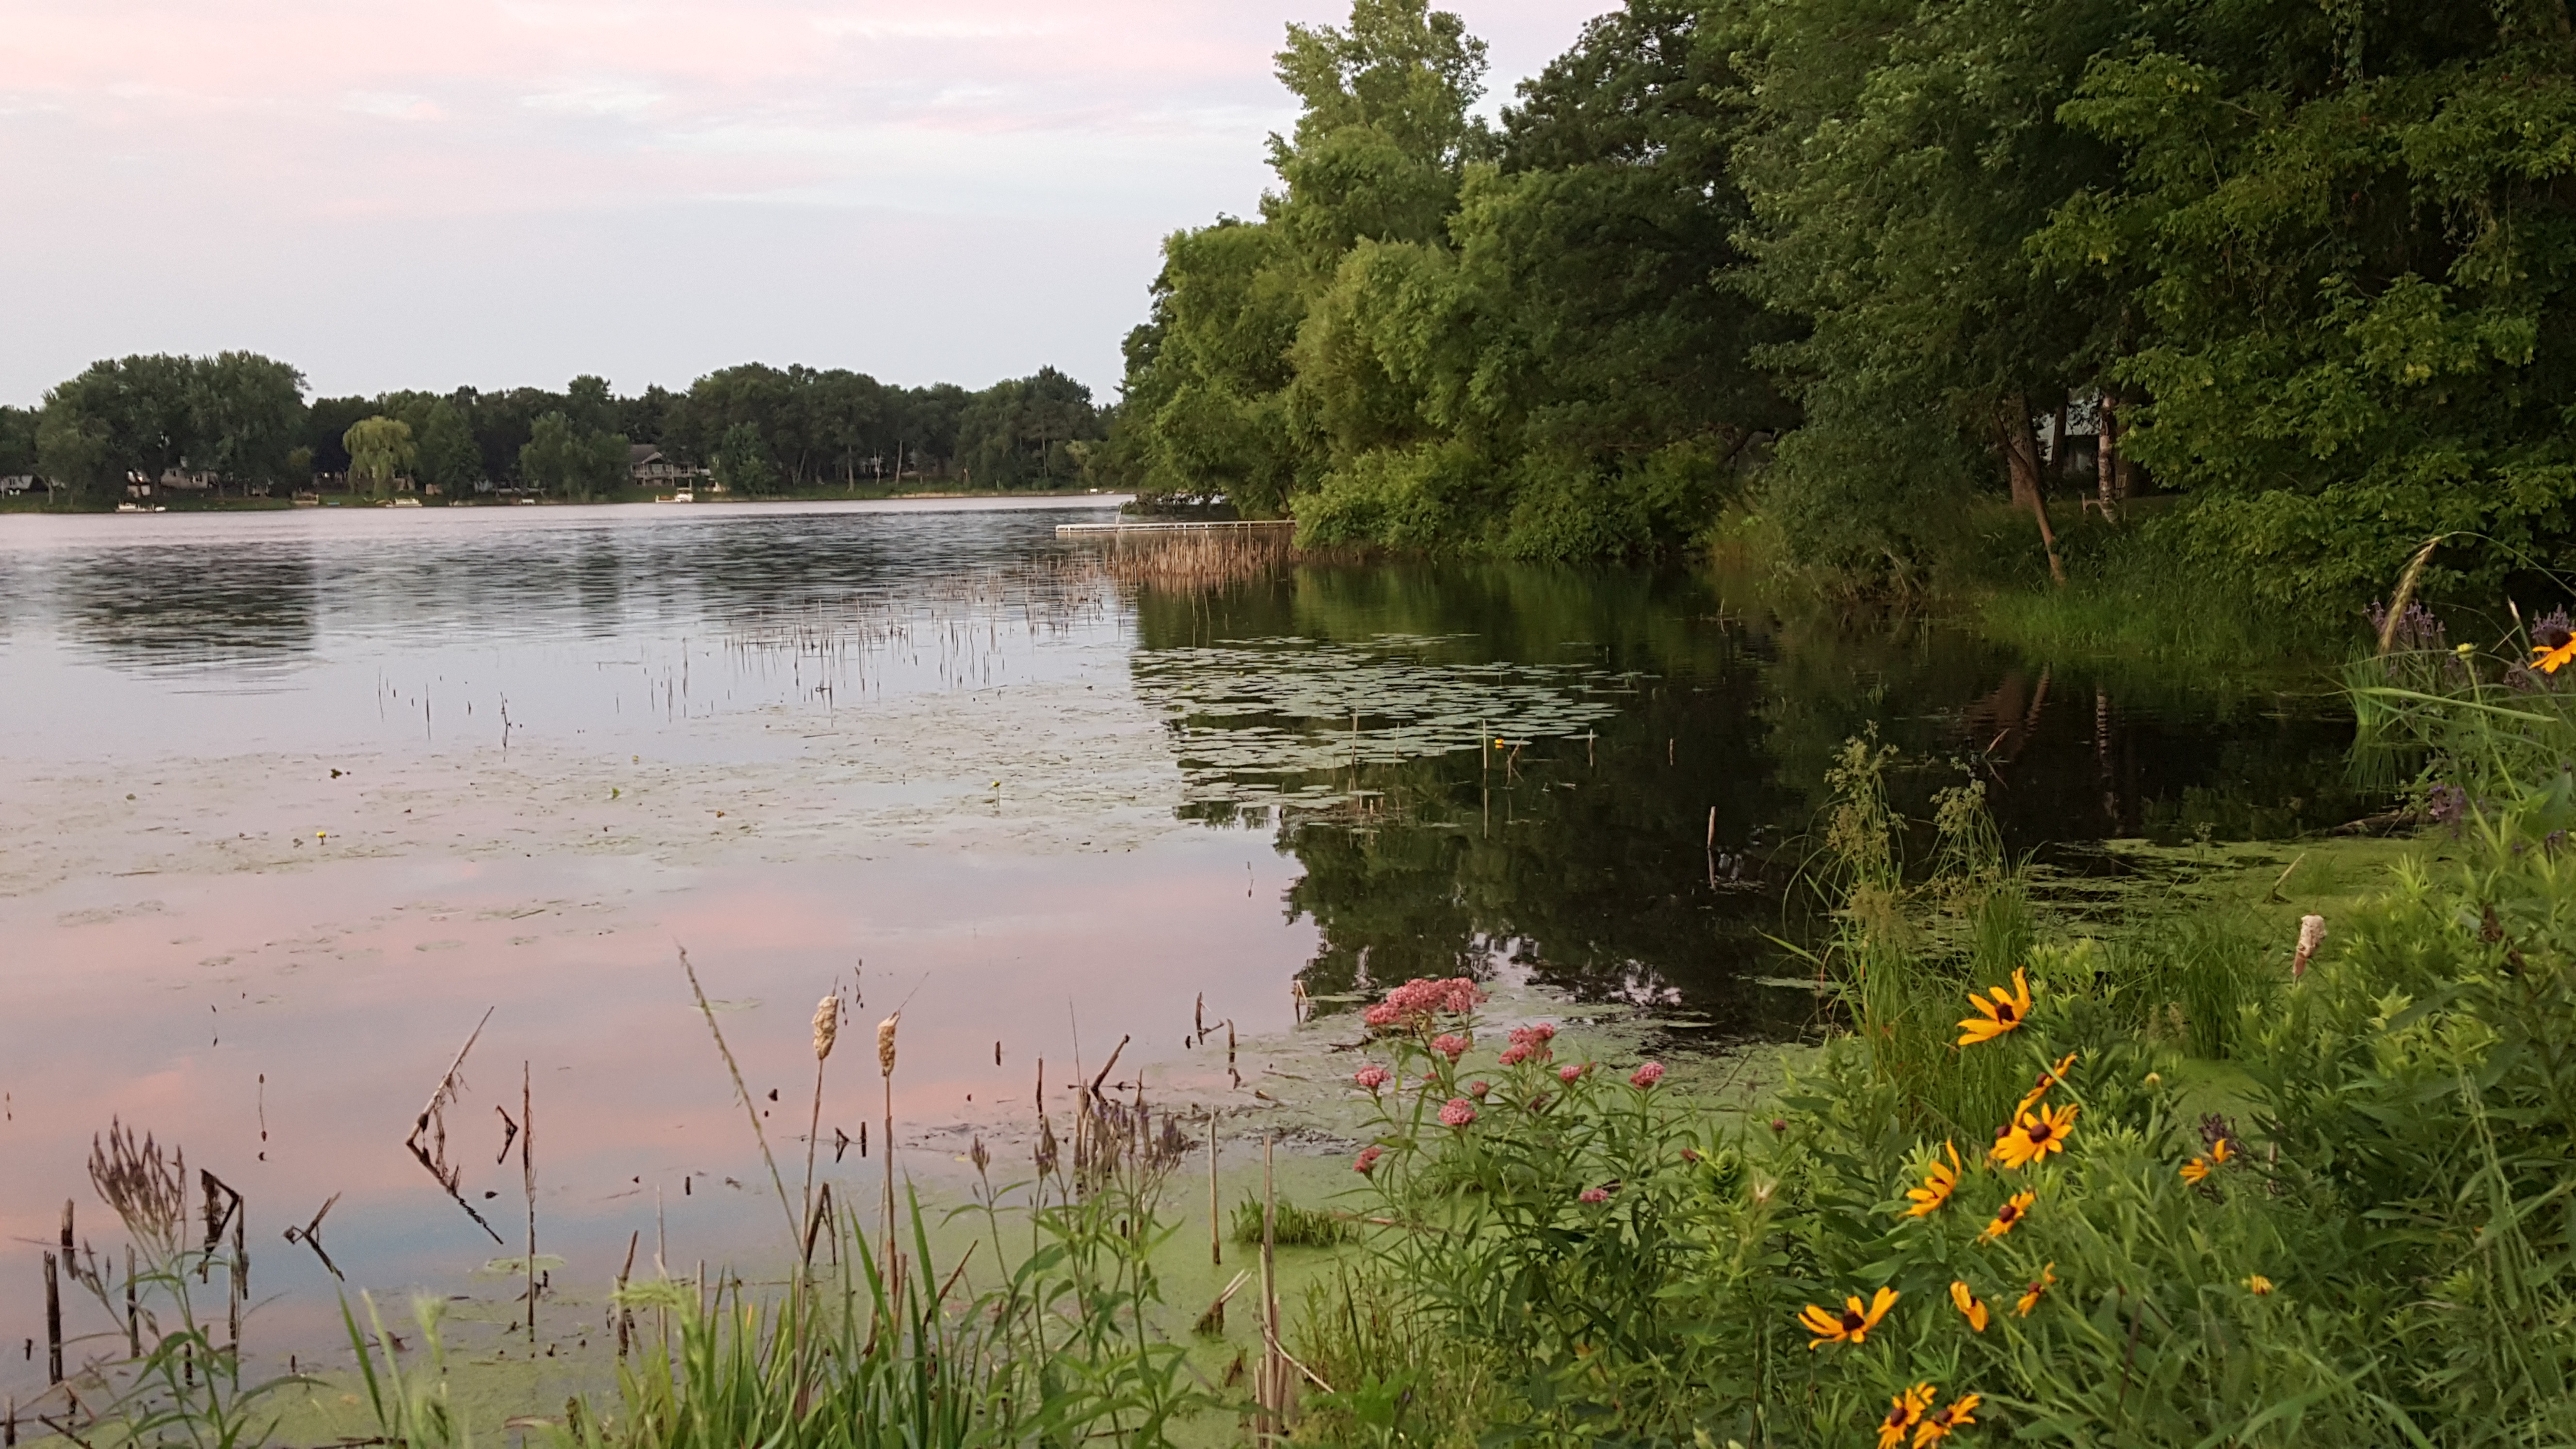
marsh, swamp, wilderness, meadow, lake, river, pond, reservoir, waterway, body of water, wetland, floodplain, habitat, loch, ecosystem, fish pond, natural environment